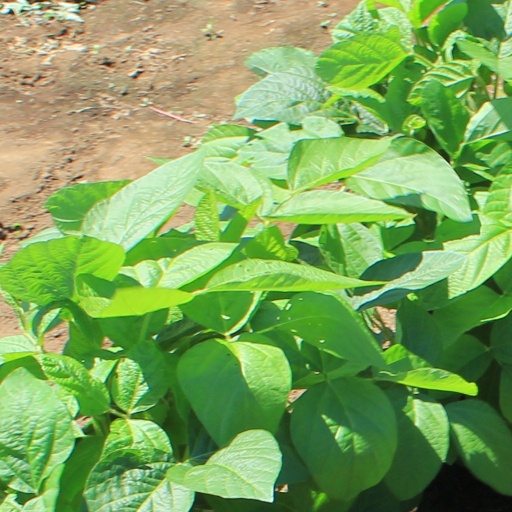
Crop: soybean